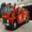
Label: truck